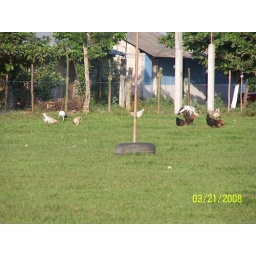
There were wild animals roaming around the field that we were performing in. Chickens, Goats, Pigs, Turkeys, Horses, etc.